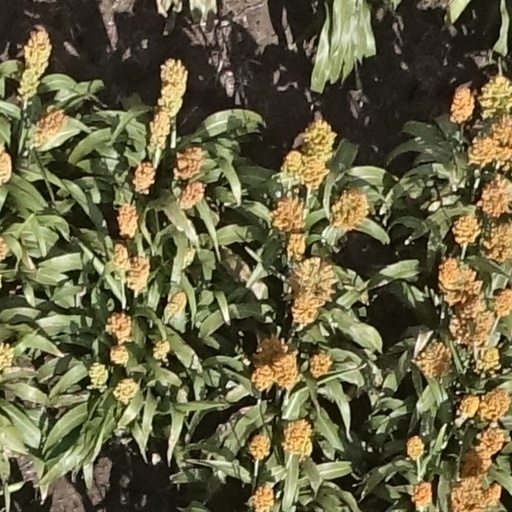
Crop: sorghum